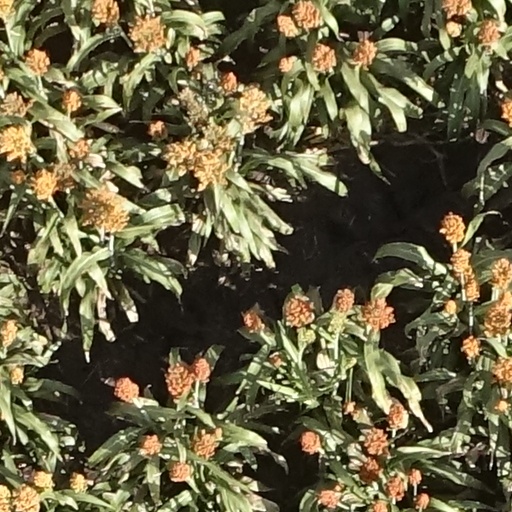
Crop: sorghum